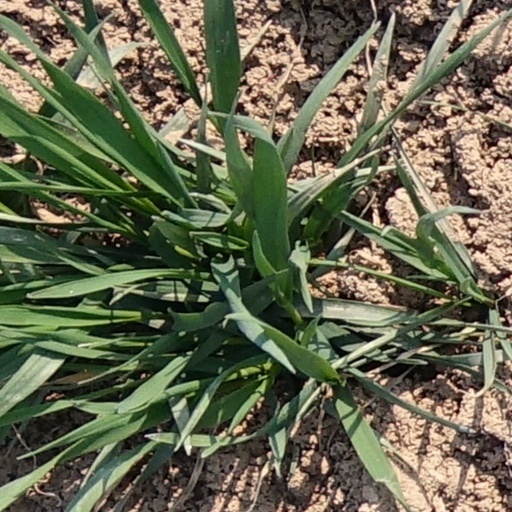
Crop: wheat